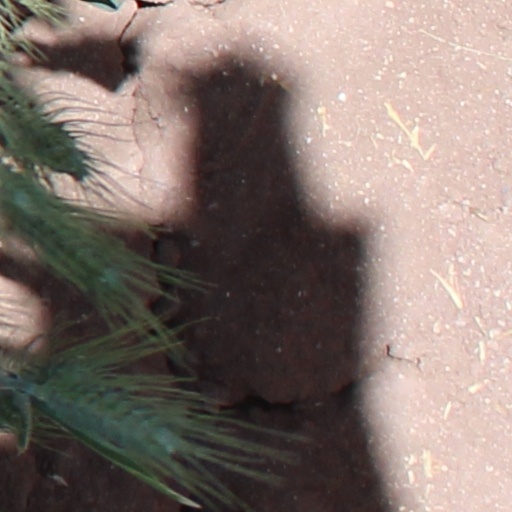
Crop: wheat